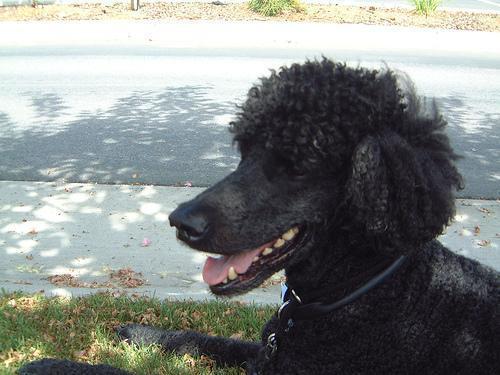
standard_poodle